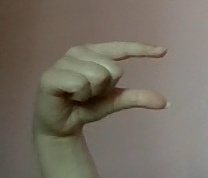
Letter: dal